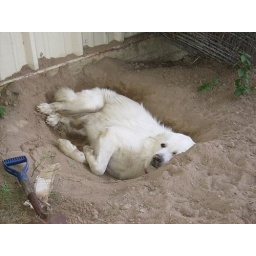
Crazy dog sleeping in a big hole he dug behind the barn.